Mulock Cup

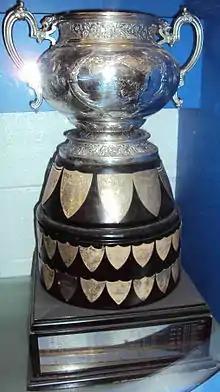
Mulock cup

The Mulock Cup is Canada's oldest continuously awarded sporting trophy. Since 1894, it has been awarded at the University of Toronto to the winner of the Intramural/intercollege rugby, then football (originally termed Rugby-Football) champion but it is now again awarded to the rugby champion. It was instituted by William Mulock.